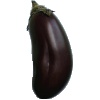
Label: eggplant